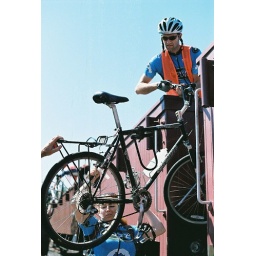
Volunteers hauled over 500 bikes, trailers, bags and other bike stuff into the train cars.